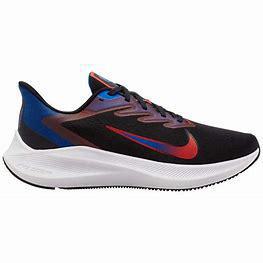
Brand: Nike
Model: Air Zoom Winflo 7